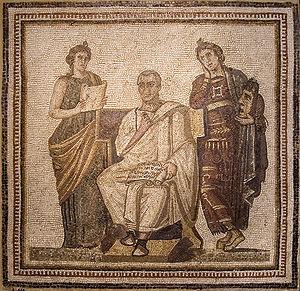
Mosaïque romaine du IIIe siècle entourée d'une frise (Musée du Bardo). Au centre le poète latin Virgile assis, en toge blanche, avec en main le rouleau de L'Énéide, dont on peut déchiffrer le vers 8
Les Satires sont un recueil de satires en hexamètres dactyliques du poète latin Horace, formé d'un premier livre de dix poèmes publié vers 35 av. J.-C. et d'un second livre de huit pièces paru vers 29 av. J.-C. Dédicacées au patron d'Horace, Mécène, elles développent sous différentes formes, allant de l'anecdote à la parodie de scène mythologique, les sujets les plus divers : critique des vices, récit de voyage, portraits de fâcheux, discussion littéraire.
Virgile, en latin Publius Vergilius Maro, est un poète latin contemporain de la fin de la République romaine et du début du règne de l'empereur Auguste.
La Tunisie, en forme longue la République tunisienne, est un État d'Afrique du Nord bordé au nord et à l'est par la mer Méditerranée, à l'ouest par l'Algérie avec 965 kilomètres de frontière commune et au sud-sud-est par la Libye avec 459 kilomètres de frontière. Sa capitale Tunis est située dans le nord-est du pays, au fond du golfe du même nom. Plus de 30 % de la superficie du territoire est occupée par le désert du Sahara, le reste étant constitué de régions montagneuses et de plaines fertiles.
Assabah est un quotidien tunisien en langue arabe qui paraît à Tunis depuis le 1ᵉʳ février 1951. Il appartient au groupe de presse Dar Assabah et se définit comme un « quotidien indépendant ».
Le Tabarka Jazz Festival est un festival annuel de jazz organisé depuis 1973 dans la ville côtière de Tabarka en Tunisie.
La mosaïque est un art décoratif dans lequel on utilise des fragments de pierre, de pierres colorées, d'émail, de verre, ou encore de céramique, assemblés à l'aide de mastic ou d'enduit, pour former des motifs ou des figures. Quel que soit le matériau utilisé, ces fragments sont appelés des tesselles.
Le musée du patrimoine insulaire de Kerkennah est un musée privé situé dans le village d'El Abbassia dans l'archipel des Kerkennah en Tunisie.
La littérature latine désigne la littérature écrite en latin, principalement dans la Rome antique mais aussi dans tous les territoires où cette langue était parlée du fait d'une conquête effectuée par Rome ou simplement de l'influence de la culture romaine. Du point de vue chronologique, on a continué très longtemps à écrire en latin. Mais la plupart des histoires de la littérature latine ne portent que sur les textes rédigés sous la République et l'Empire romain : les chercheurs considèrent que les changements culturels qui ont accompagné la transition entre l'Antiquité et le Moyen Âge, mais aussi le net recul du latin comme langue parlée dans les premiers siècles du haut Moyen âge, marquent la fin de la littérature latine au sens premier du terme, puisqu'elle cesse d'être nourrie par un parler vivant communément répandu. La littérature écrite en latin à partir du Moyen âge devient réservée à une élite savante et au clergé.
Le musée archéologique de Lamta est un musée tunisien situé dans la ville de Lamta.
La Maison de la culture maghrébine Ibn-Khaldoun de Tunis est un établissement culturel tunisien situé au numéro 19 de la rue Ibn-Khaldoun à Tunis.